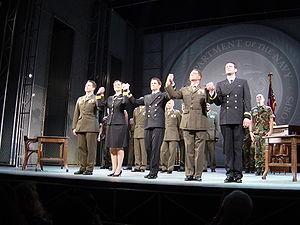
Aaron Sorkin, né le 9 juin 1961 à New York, est un scénariste, producteur de cinéma et de télévision et dramaturge américain.